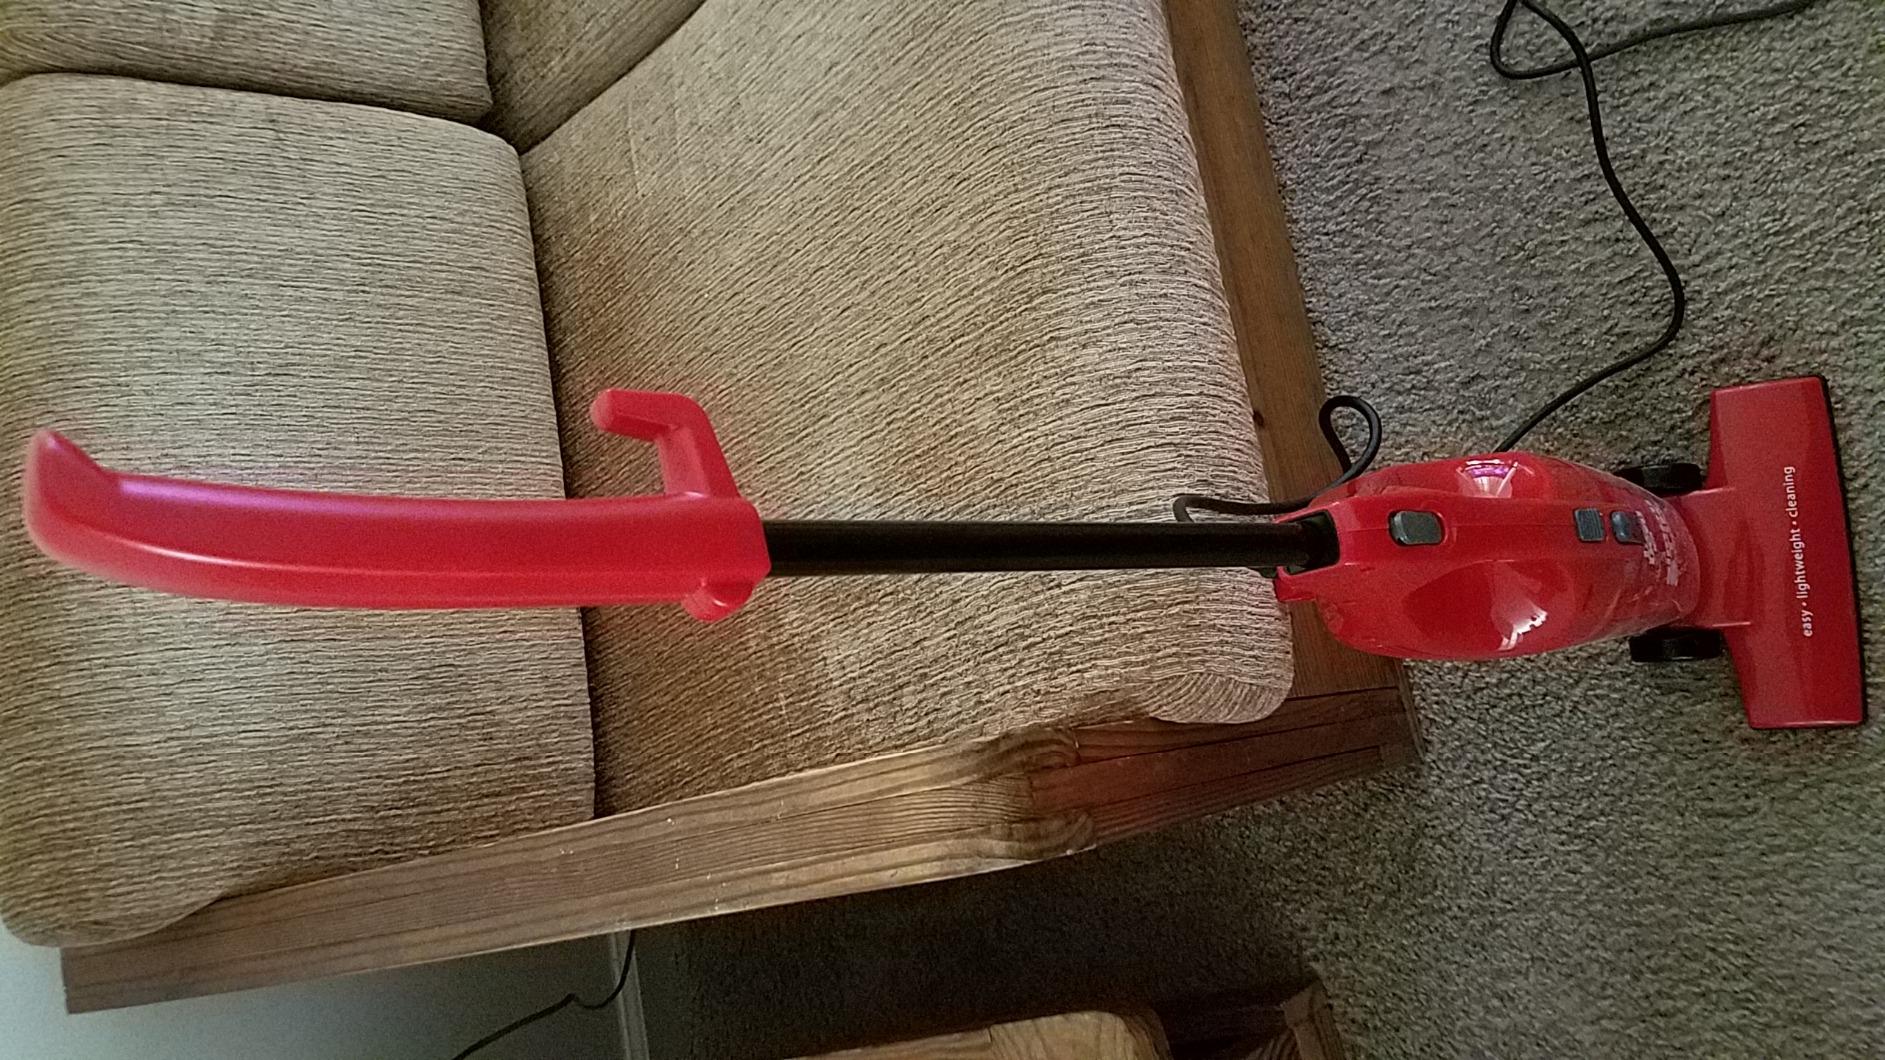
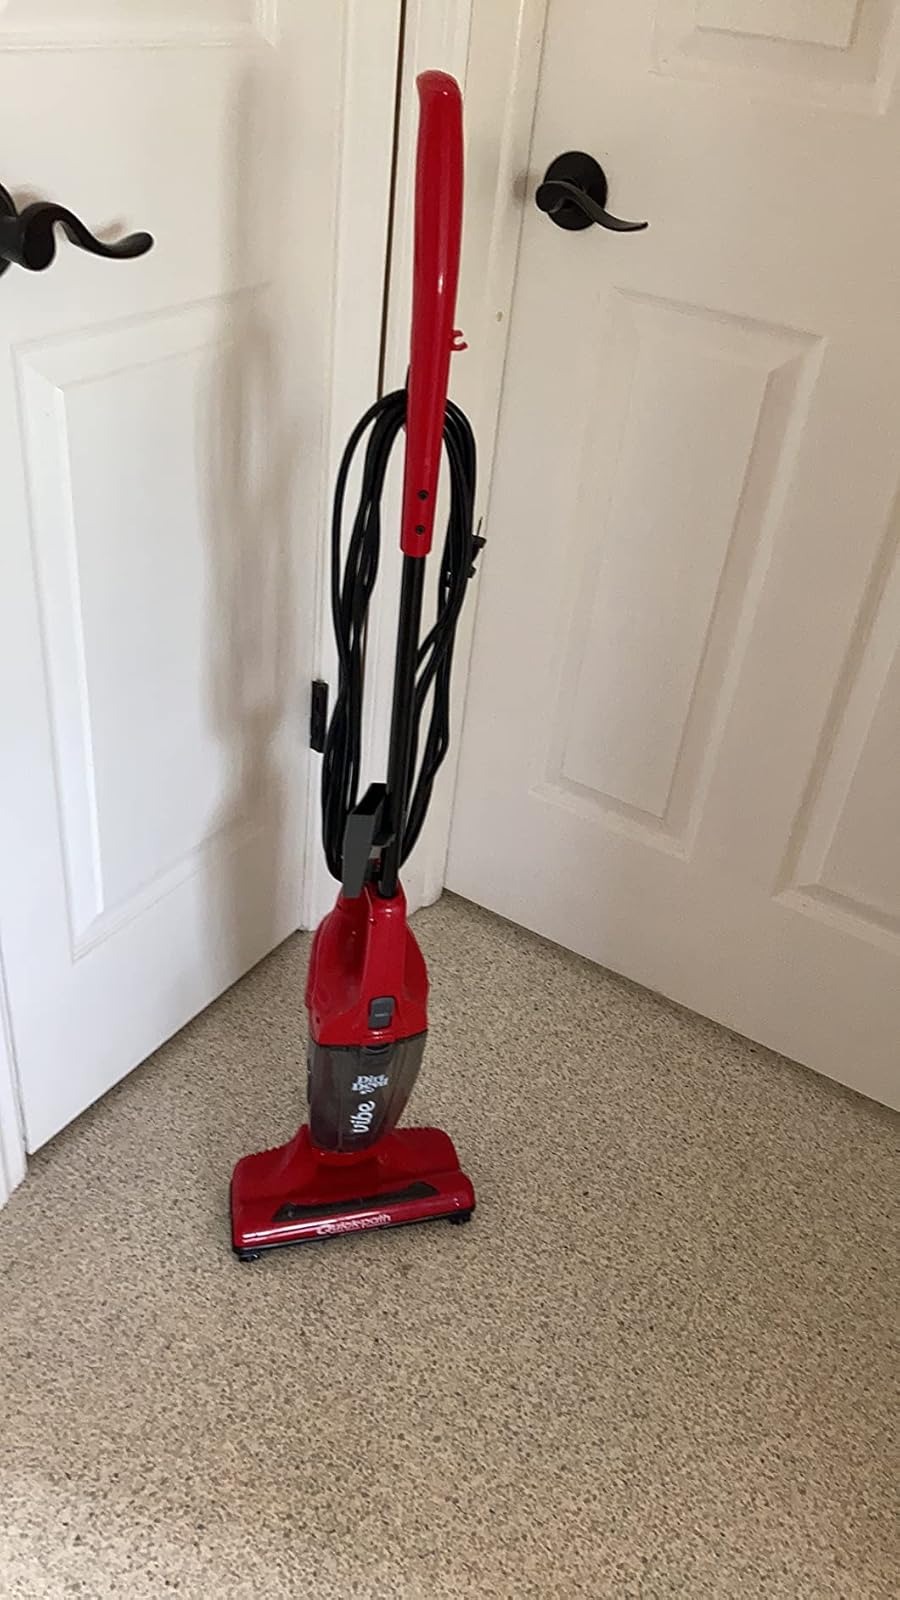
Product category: items_vacuum
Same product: no